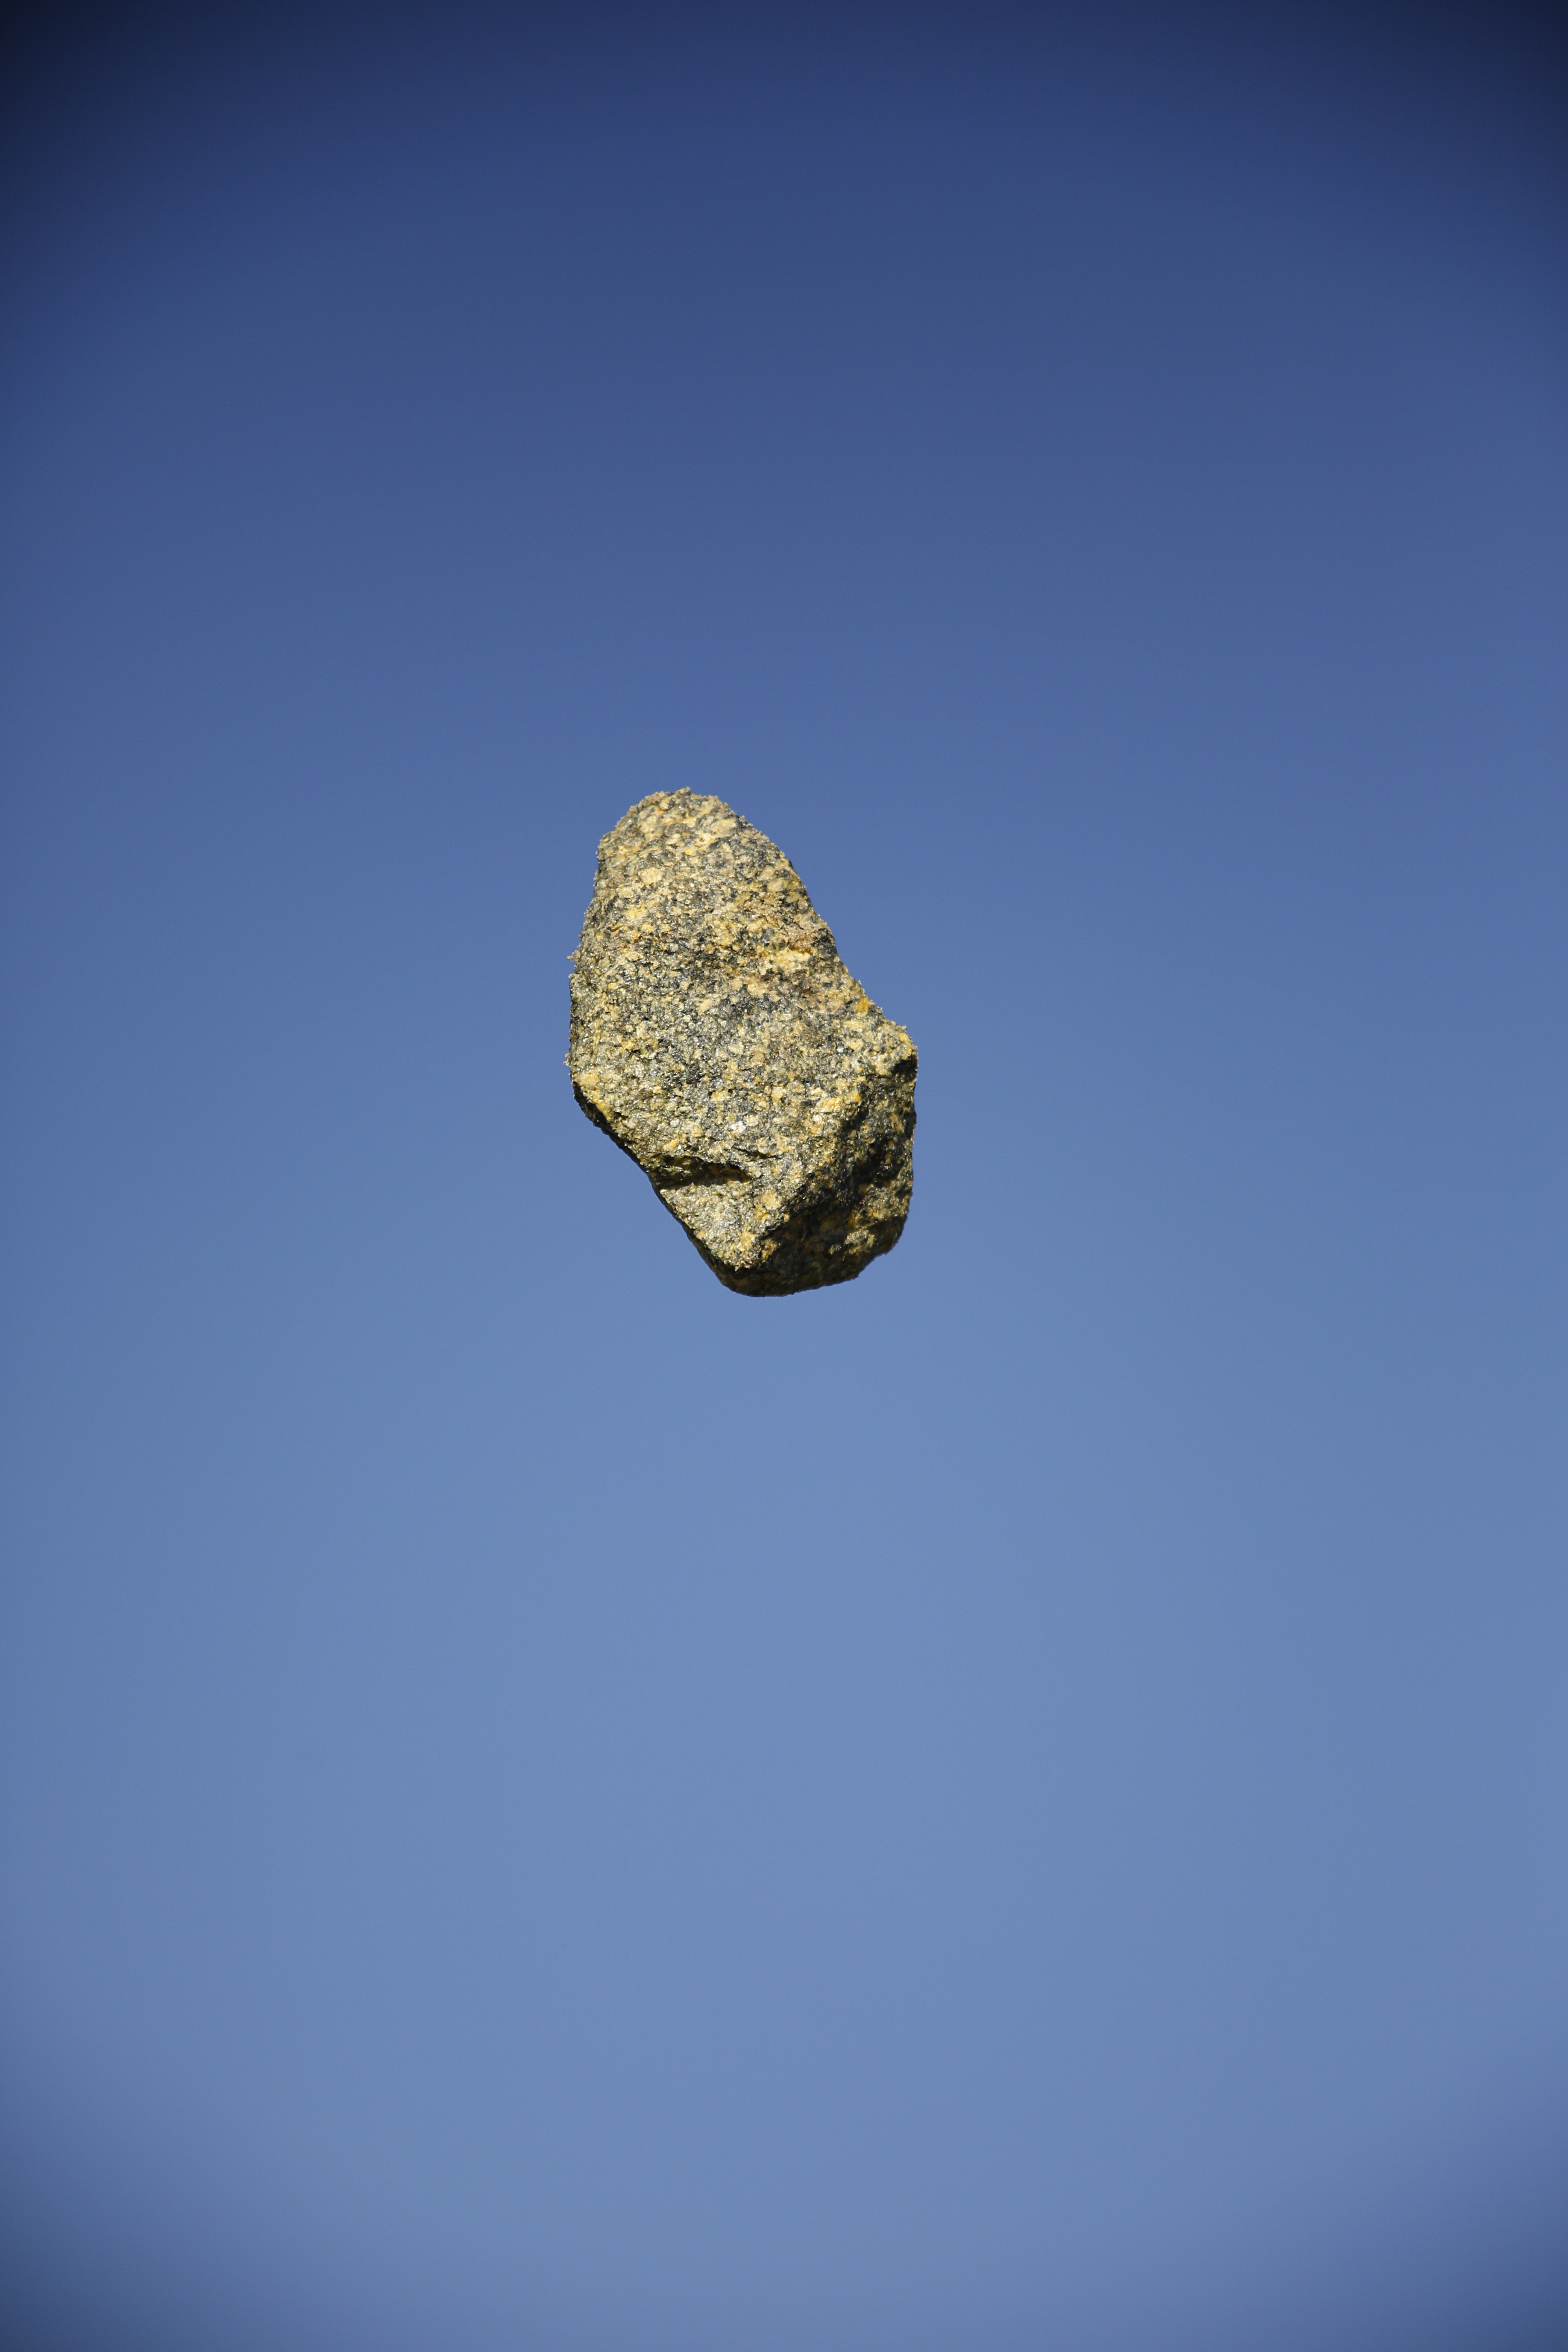
nature, rock, light, sky, sunlight, reflection, blue, floating, yellow, strange, shape, macro photography, atmosphere of earth